Võ Di Nguy

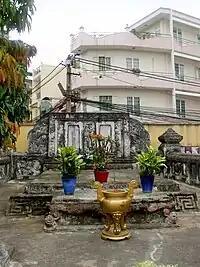
grave of Võ Di Nguy.

Võ Duy Nguy (武彝巍, Ất Sửu 1745 – Tân Dậu 1801) was a Vietnamese admiral, one of three admirals leading the Nguyễn Lord's fleet against the Tây Sơn army in 1793.